History of Baldwin Wallace University

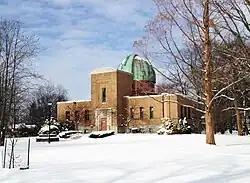
Burrell Observatory built during Wright's Presidency

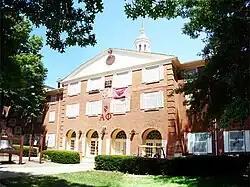
Heritage Hall built in the 1960s today houses some fraternities and sororities

BW's Greek life system is unique in that all fraternities and sororities are housed on campus in the school's residence halls. The reason for this has long been believed to be a city ordinance passed by the city of Berea in the 1960s. Many of the Greek life organizations began to form on the campus during Louis C. Wright's presidency. The locations where Greeks have been housed have changed throughout the school's history, but today many are housed in Ernsthausen Hall. The oldest fraternity on campus is Lambda Chi Alpha, which was founded in 1926. The oldest sorority is Alpha Gamma Delta, which was founded in 1940.